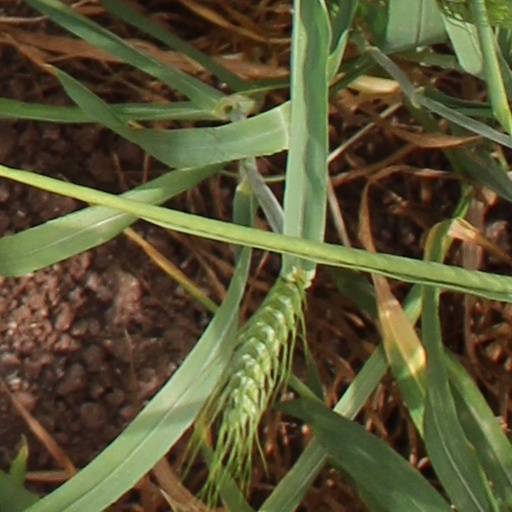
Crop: wheat